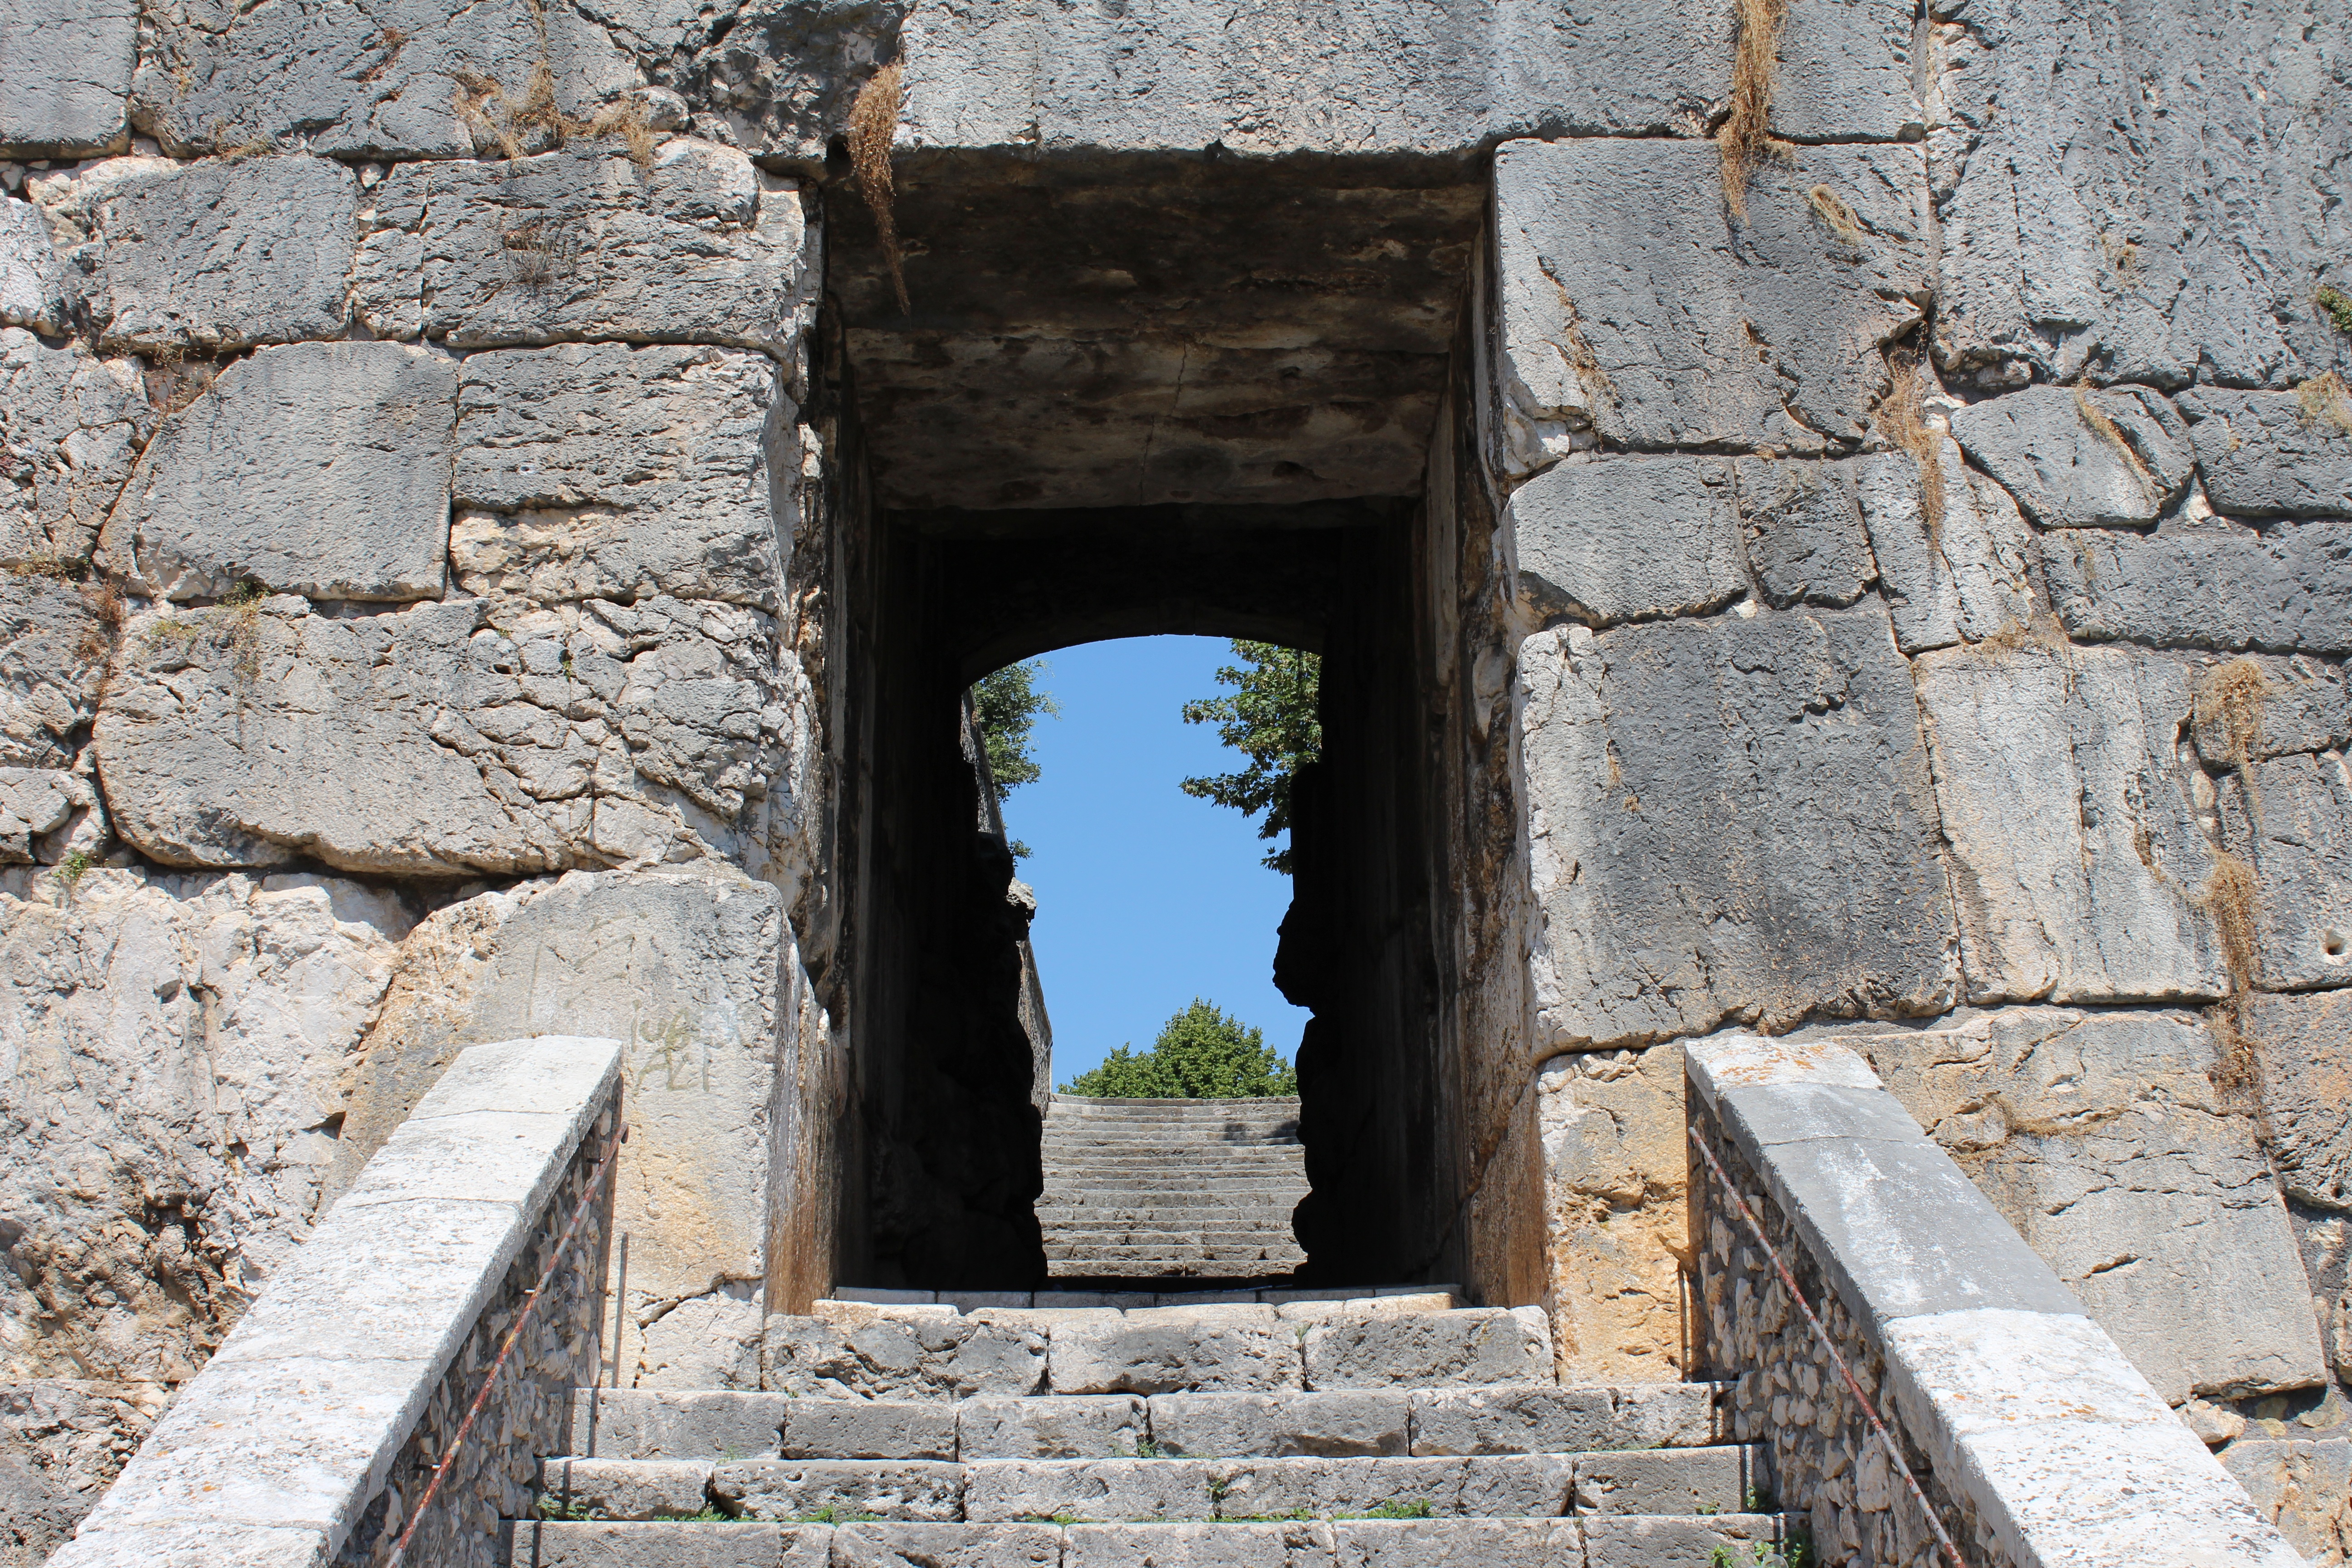
rock, architecture, window, wall, arch, castle, fortification, scale, temple, ruins, monastery, history, acropolis, ancient history, alatri, porta maggiore